Kathrin Menzinger

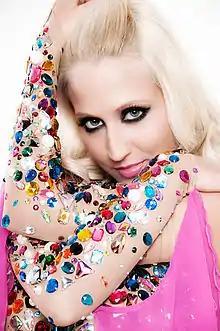

Kathrin Menzinger (born 24 September 1988 in Vienna) is an Austrian dancer. Menzinger and her partner won five World Championship titles in Showdance Latin and Standard between 2015 and 2017.